R v Dudley and Stephens

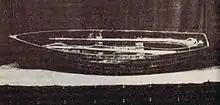
Photograph of the lifeboat exhibited at Falmouth in 1884

On 5 July, "Mignonette" was running before a gale, around northwest of the Cape of Good Hope. The vessel was not struggling and Dudley gave the order to heave to so that the crew could enjoy a good night's sleep. As the manoeuvre was completed, and Parker was sent below to prepare tea, a wave struck and washed away the lee bulwark.